Korongo Airlines

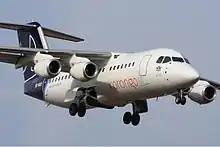
... and the same aircraft featuring the Korongo Airlines livery (2011).

A new attempt by Brussels Airlines to install a regional feeder service for its Brussels-Kinshasa flights was launched in 2009. In December of that year, Korongo Airlines was founded, with 70 percent of its shares being owned by Airbel, a Belgian holding company, which in turn is owned by Brussels Airlines (49.5 percent) and Forrest Group (50.5 percent). The remaining 30 percent in Korongo Airlines are owned by local Congolese investors. George Arthur Forrest, Belgian entrepreneur and owner of Forrest Groups, serves as the airline's chairman.